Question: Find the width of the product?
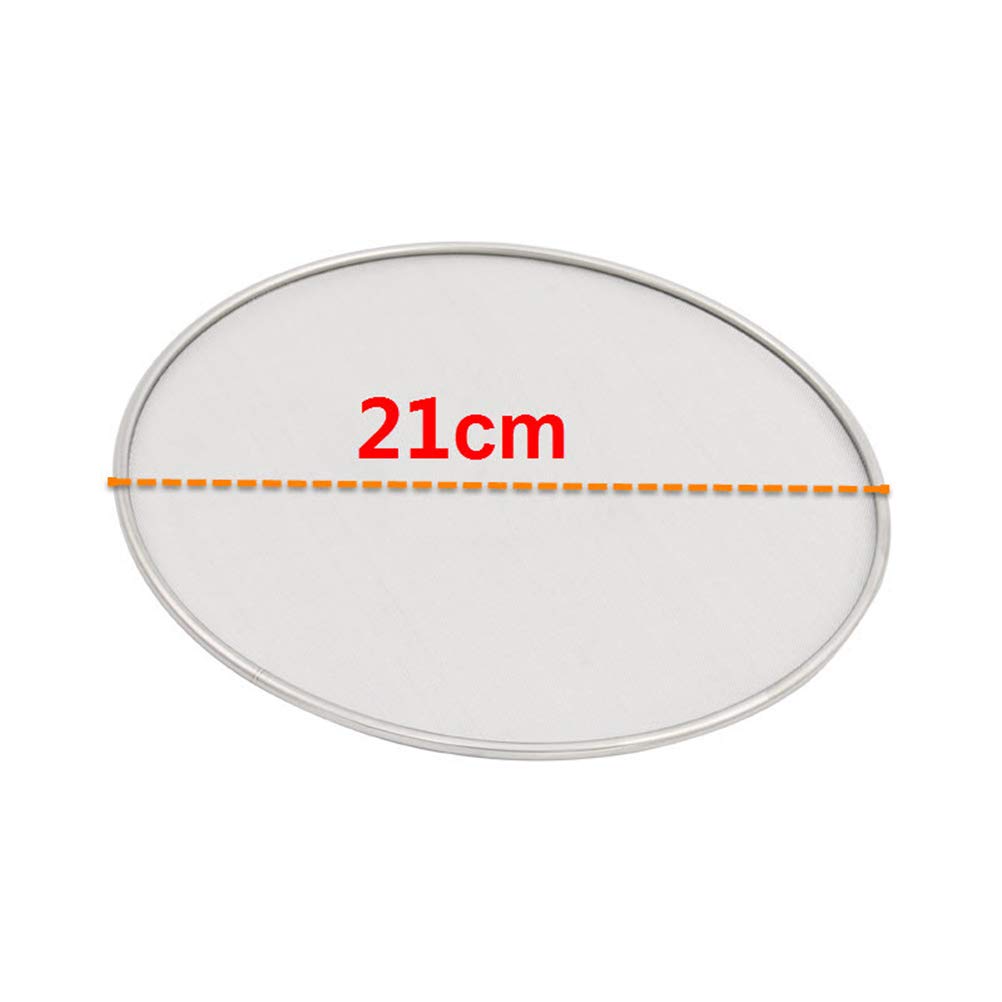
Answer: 21.0 centimetre